Moorish architecture

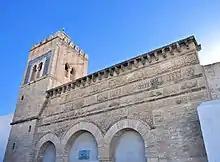
Decorated façade of the Mosque of Ibn Khayrun in Kairouan (866)

The Great Mosque of al-Zaytuna in Tunis, which was founded earlier around 698, owes its overall current form to a reconstruction during the reign of the Aghlabid emir Abu Ibrahim Ahmad (r. 856–863). Its layout is very similar to the Great Mosque of Kairouan. Two other congregational mosques in Tunisia, the Great Mosque of Sfax (circa 849) and the Great Mosque of Sousse (851), were also built by the Aghlabids but have different forms. The small Mosque of Ibn Khayrun in Kairouan (also known as the "Mosque of the Three Doors"), dated to 866 and commissioned by a private patron, possesses what is considered by some to be the oldest decorated external façade in Islamic architecture, featuring carved Kufic inscriptions and vegetal motifs. Apart from its limestone façade, most of the mosque was rebuilt at a later period. Another small local mosque from this period is the Mosque of Bu Fatata in Sousse, dated to the reign of Abu Iqal al-Aghlab ibn Ibrahim (r. 838–841), which has a hypostyle prayer hall fronted by an external portico of three arches. Both the Ibn Khayrun and Bu Fatata mosques are early examples of the "nine-bay" mosque, meaning that the interior has a square plan subdivided into nine smaller square spaces, usually vaulted, arranged in three rows of three. This type of layout is found later in al-Andalus and as far as Central Asia, suggesting that it may be a design that was disseminated widely by Muslim pilgrims returning from Mecca.